Scottish Greens

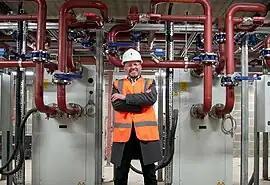
Patrick Harvie visits a housing development notable for its use of heat pumps, 2023

After two months of negotiations, on 20 August 2021, the Scottish Greens announced a new power-sharing agreement with the SNP Scottish Government. While not an official coalition, for the first time in Scottish and UK history it offered the Greens two ministerial posts. The agreement saw both parties pledge for a second referendum on Scottish independence, an increase investment in active travel and public transport, enhancing tenants rights, a ten-year £500m Just Transition and establishing a National Care Service. The agreement was approved by 83% of Scottish Green members, and secured a two-thirds majority vote of the party's National Council. This was required under the party's constitution for the agreement to be ratified.